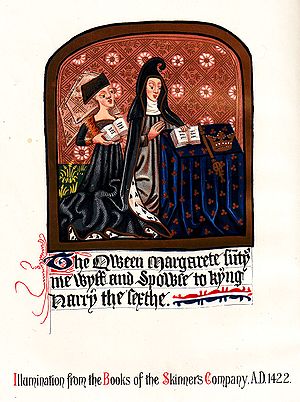
Margrete af Anjou / Margretes breve
Margrete optræder i en illumineret bog i Books of the Skinners Company, 1422.
Margrete af Anjou var dronning af England og nominelt dronning af Frankrig gennem sit ægteskab med Kong Henrik 6. fra 1445 til 1461 og igen fra 1470 til 1471. Margrete blev født i Hertugdømmet Lorraine i Huset Valois-Anjou og var den næstældste datter af René, Konge af Napoli, og Isabella, Hertuginde af Lorraine.